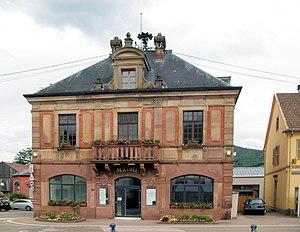
La mairie de Wisches
Wisches est une commune française située dans le département du Bas-Rhin, en région Grand Est.